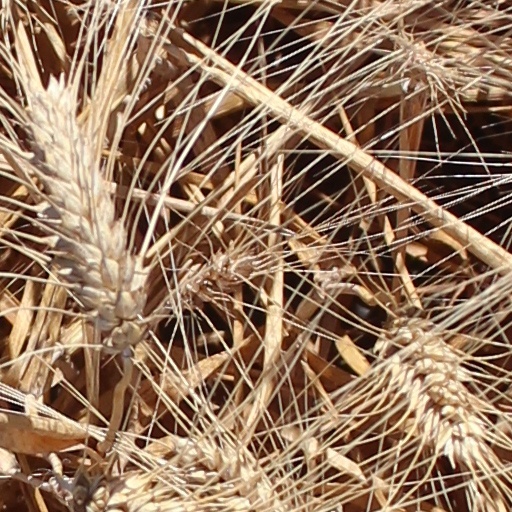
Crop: wheat